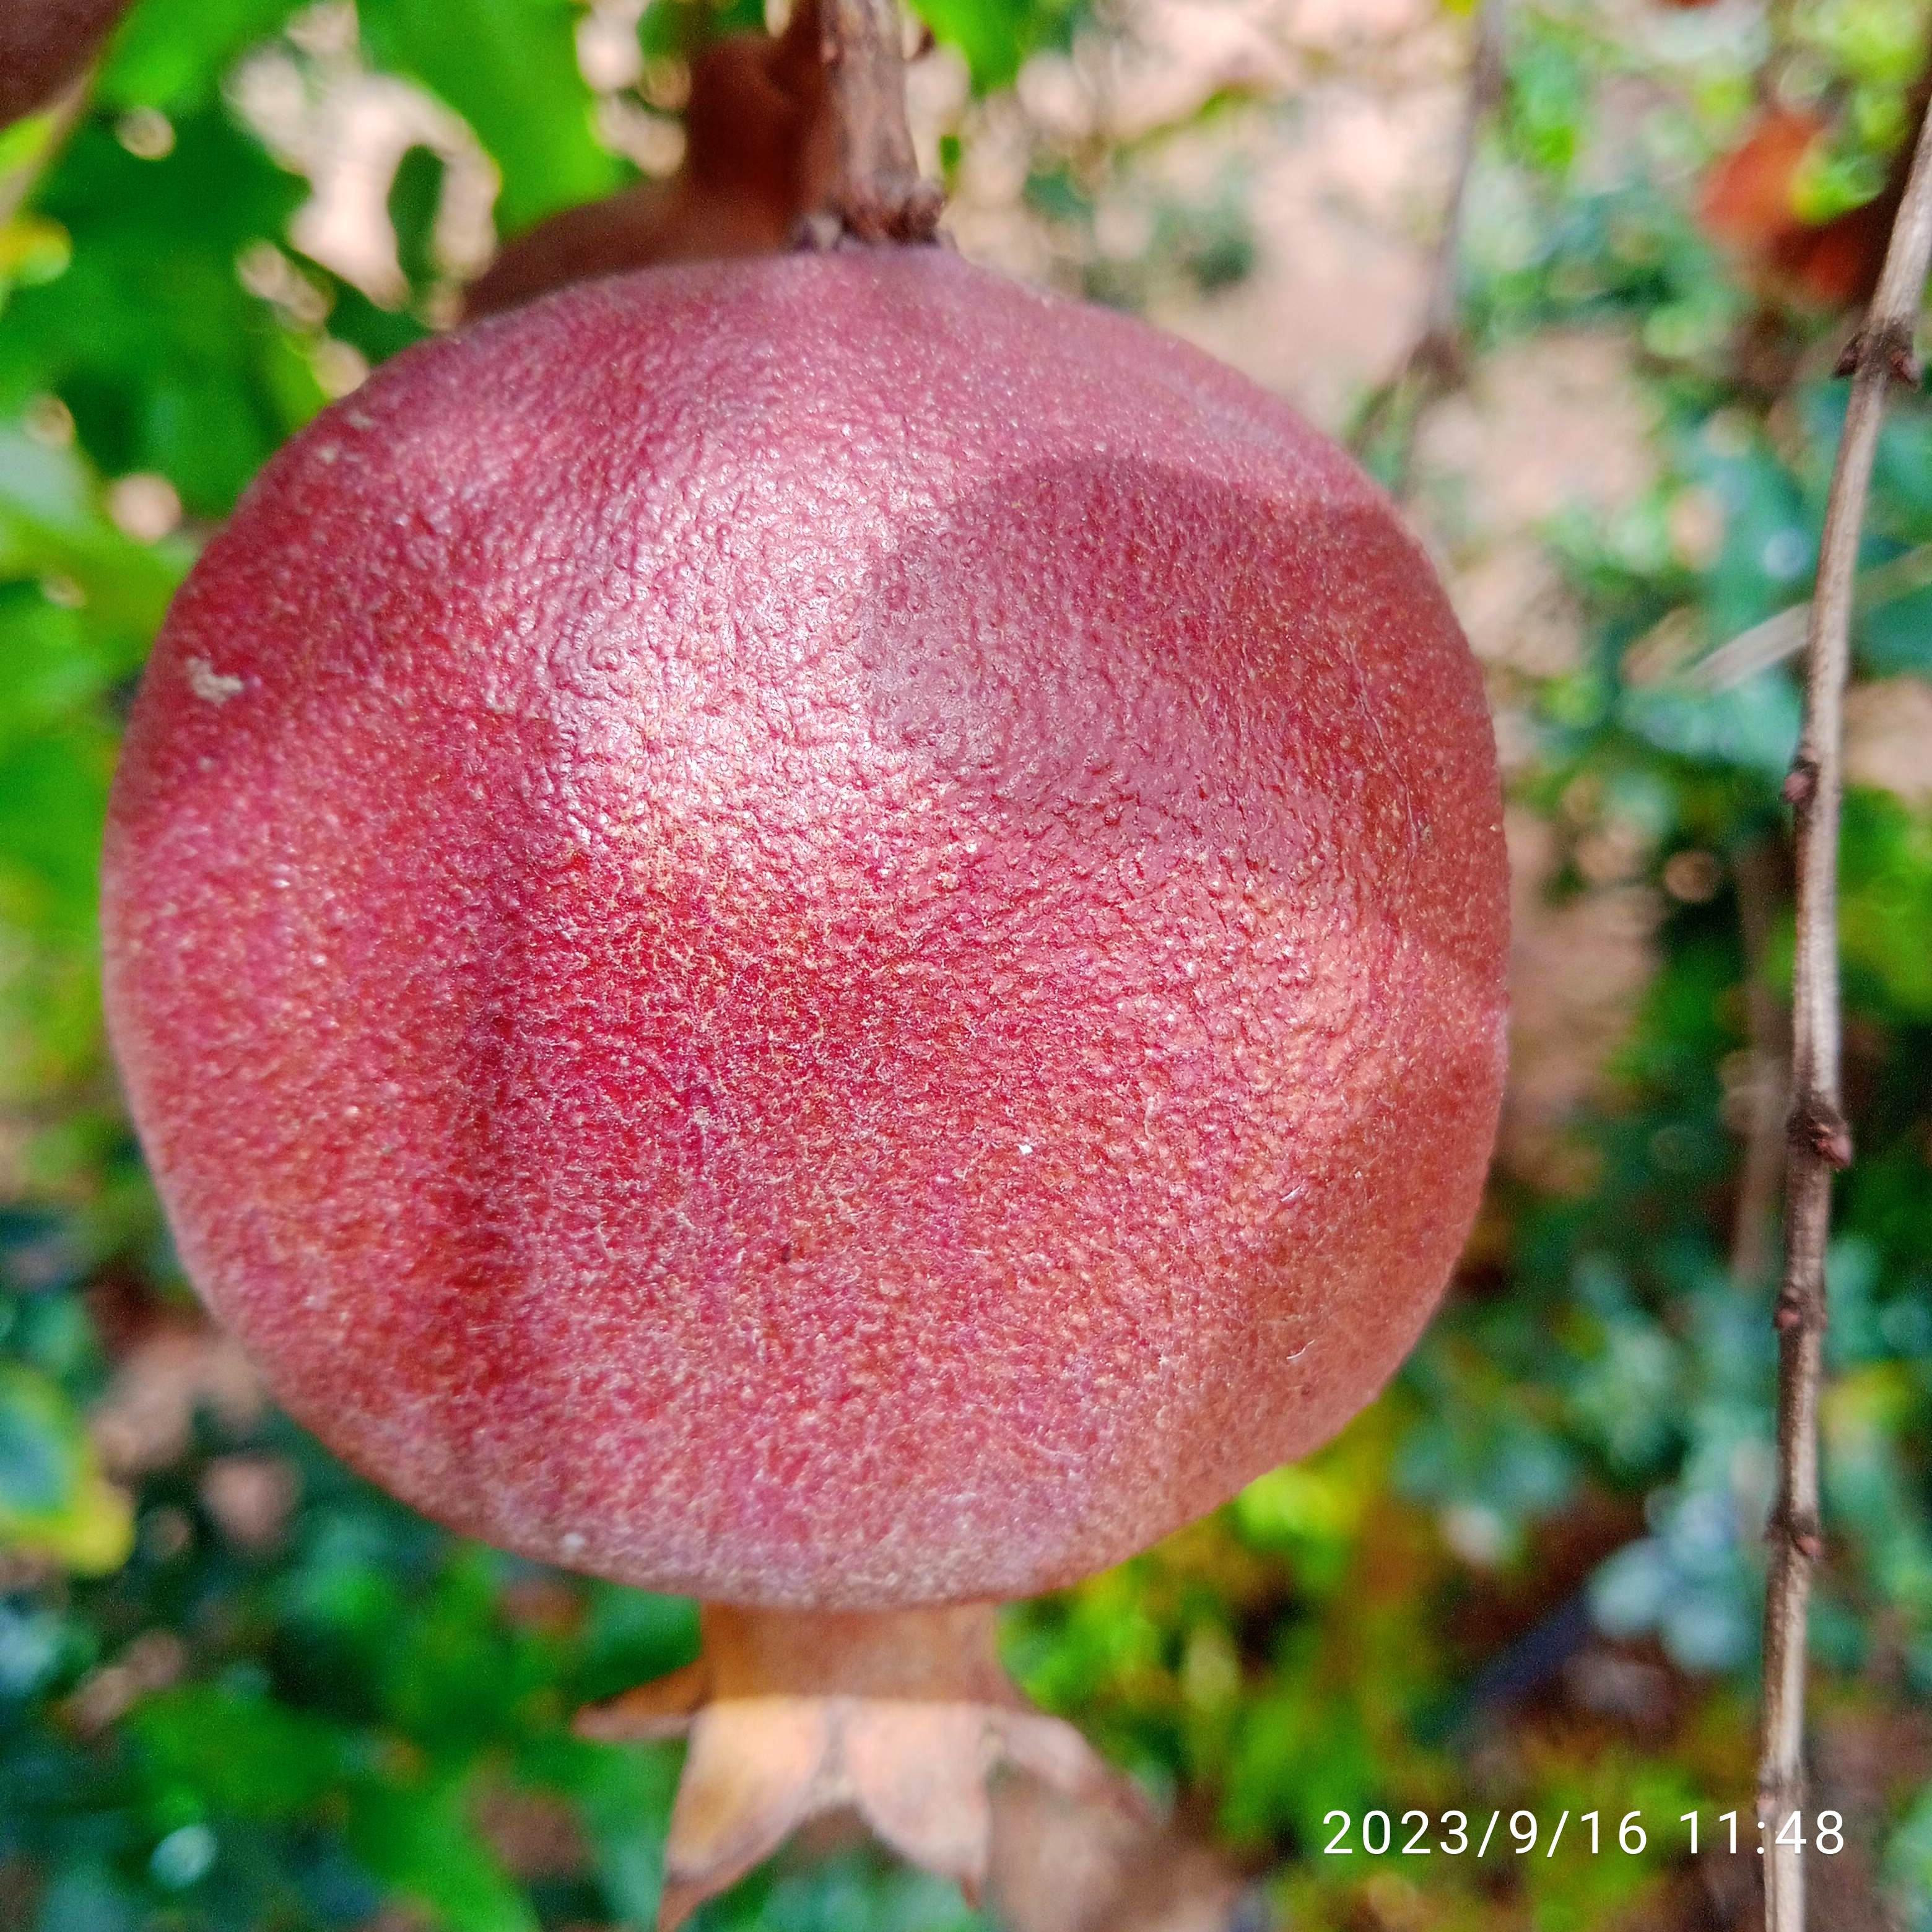
Label: Alternaria